Justin Bethel

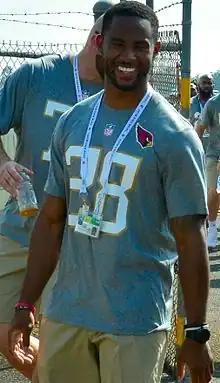
Bethel at the 2016 Pro Bowl

He received his third consecutive invitation to the 2016 Pro Bowl as a special teams player. The Arizona Cardinals finished the season as NFC West champs after finishing 13–3. On January 16, 2016, Bethel started in his first career postseason game and collected six solo tackles and defended a pass as the Cardinals defeated the Green Bay Packers 26–20 in overtime, winning the NFC . On January 24, he started the against the Panthers and made four combined tackles and a pass deflection during a 15–49 loss.